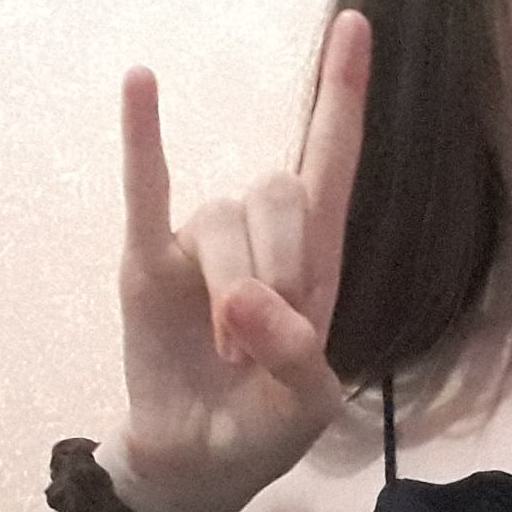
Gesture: rock